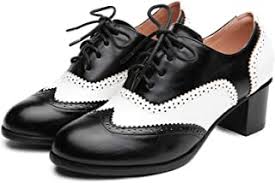
Label: Brogue